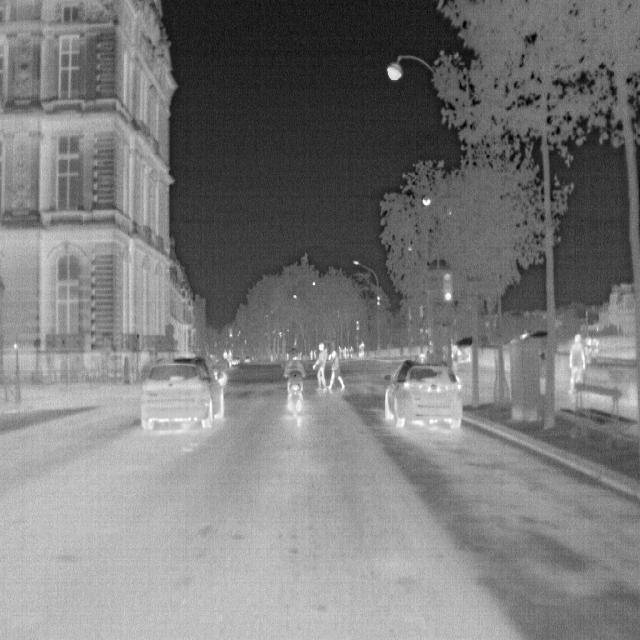
Detected objects:
label: person
label: person
label: person
label: person